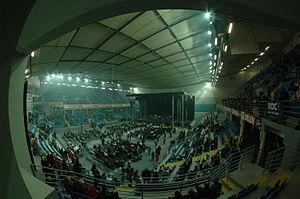
Orlen Arena est une salle omnisports située à Płock, dans la voïvodie de Mazovie, en Pologne.